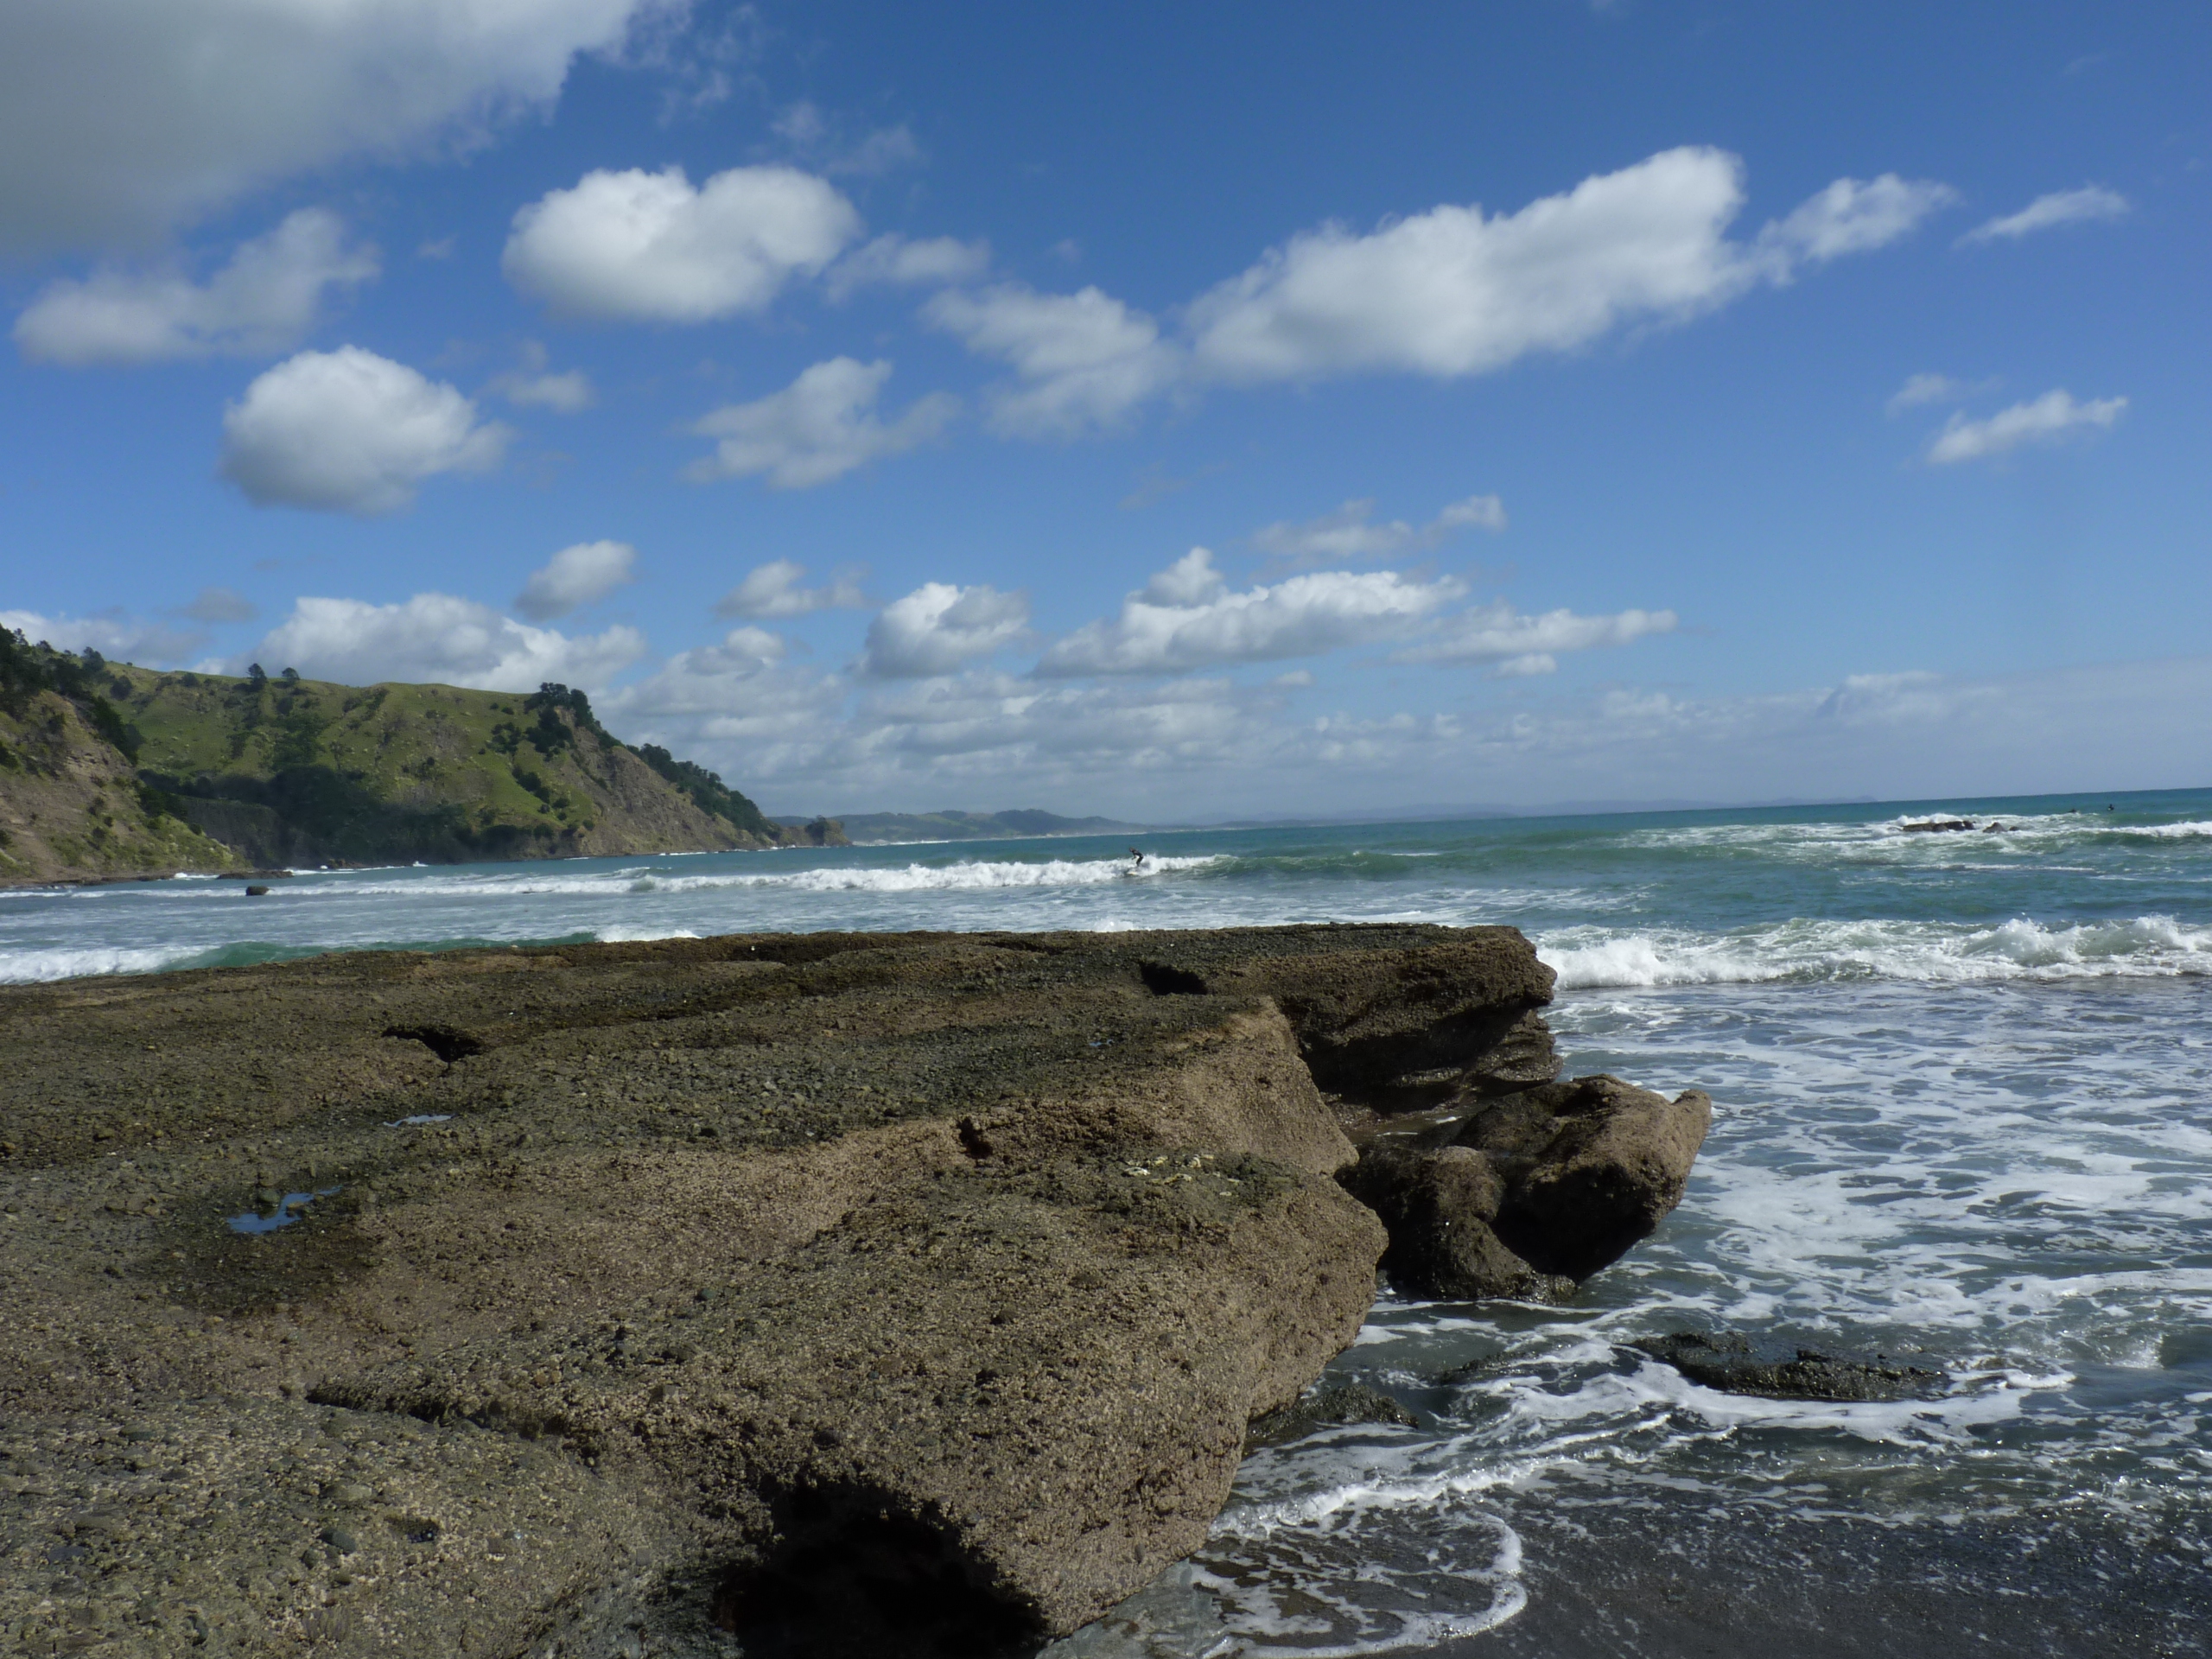
natural, body of water, sea, coast, sky, ocean, shore, beach, wave, wind wave, coastal and oceanic landforms, water, headland, rock, cloud, water resources, bay, promontory, cliff, bight, tide, vacation, horizon, terrain, tree, tropics, klippe, sand, mountain, inlet, watercourse, formation, wind, tourism, cape, hill, sound